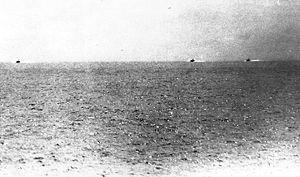
Le golfe du Tonkin, mesure environ 470 km par 240 km, se situe entre la Chine et le Viêt Nam. Assez peu profond dans son ensemble, il est le bras nord-ouest de la mer de Chine méridionale. Il est fermé à l'est par le péninsule de Leizhou et l'île Hainan.
Créés peu après l'invention de l'aviation militaire pendant la Première Guerre mondiale, les porte-avions ont d'abord été considérés comme des bâtiments auxiliaires et n'ont joué un rôle majeur dans la guerre navale qu'à partir de la Seconde Guerre mondiale. Il a fallu l'attaque de Pearl Harbor de décembre 1941 pour démontrer la supériorité de l'aviation embarquée sur la grosse artillerie des navires de ligne, grâce à sa portée incomparablement plus grande pour une force de frappe équivalente. La bataille de la mer de Corail, en mai 1942, est le premier affrontement uniquement aéronaval de l'histoire, dans lequel les forces navales japonaises et américaines s'affrontèrent par avions interposés sans jamais être à portée de canon. En 1944-45, les plus grands cuirassés japonais jamais construits coulent sous les attaques de l'aviation embarquée américaine.
Les incidents du golfe du Tonkin sont survenus les 2 et 4 août 1964. Des torpilleurs nord-vietnamiens et deux destroyers américains, le USS Maddox et le USS Turner Joy, ont échangé des tirs de canons le 2 août, et le 4 août. Les destroyers ont ouvert le feu sur des cibles détectées au radar.
L'United States Navy ou US Navy est la marine de guerre des États-Unis et représente l'une des six composantes des Forces armées des États-Unis.